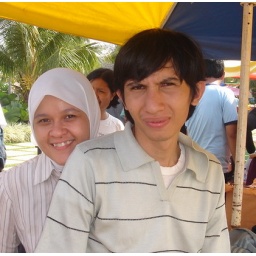
in the mirror beach .. alias pantai cermin